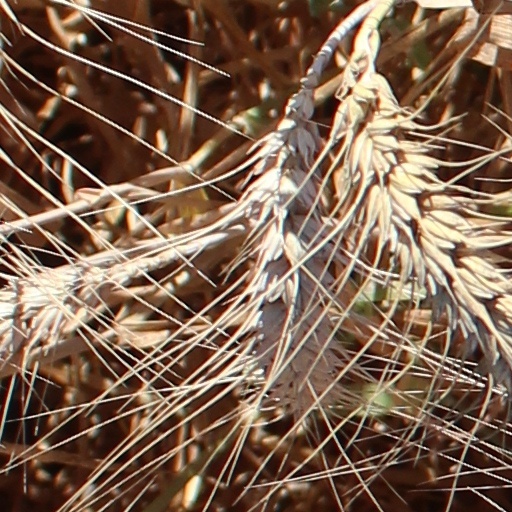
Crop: wheat